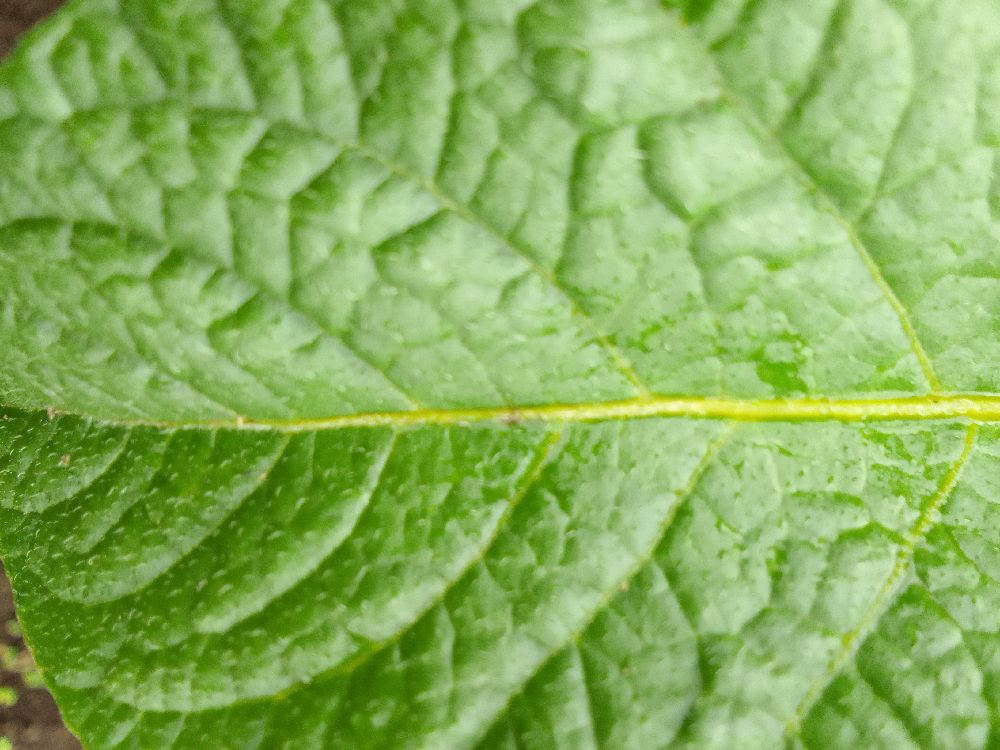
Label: Healthy